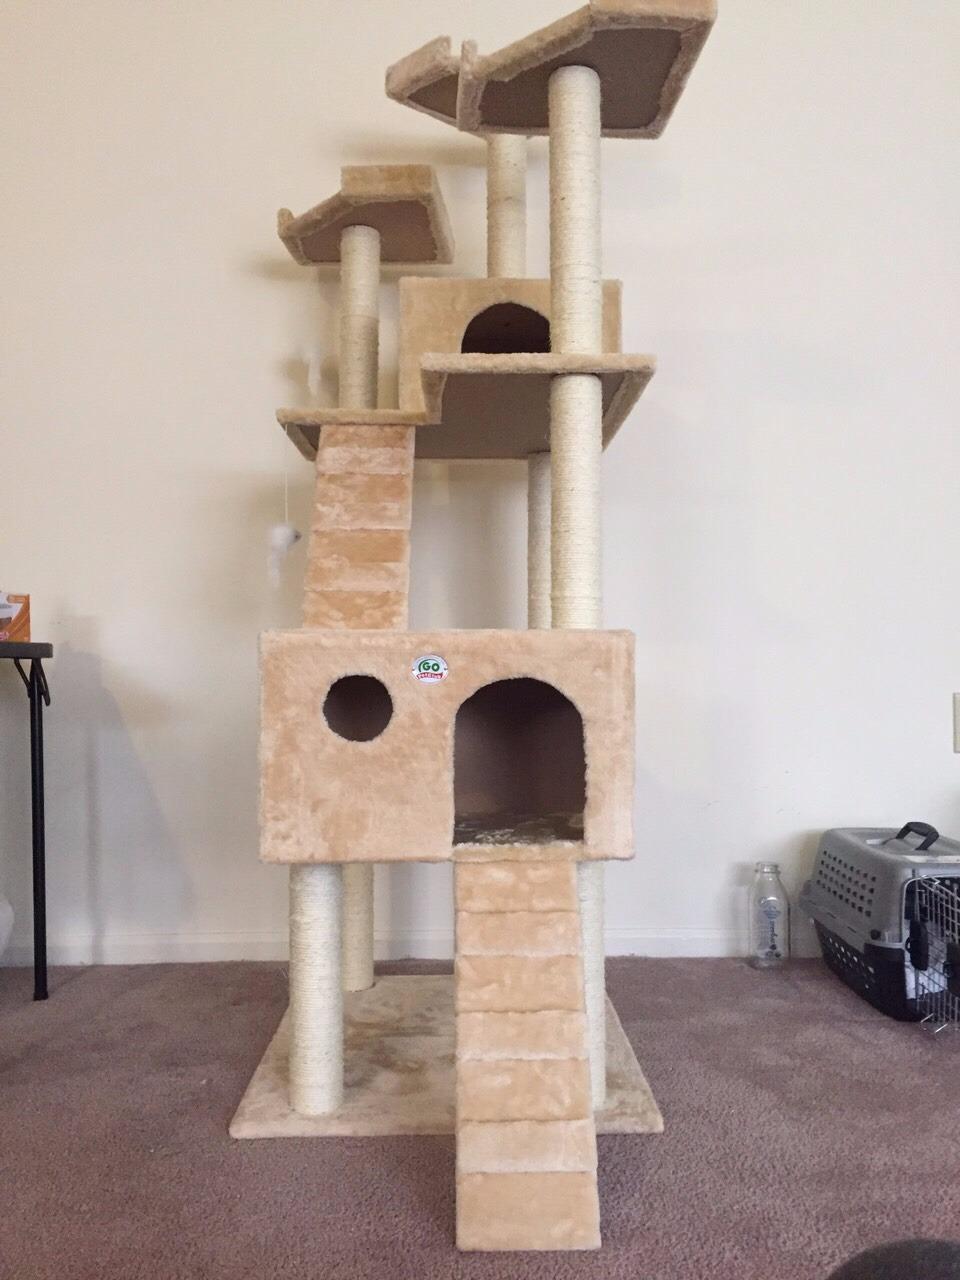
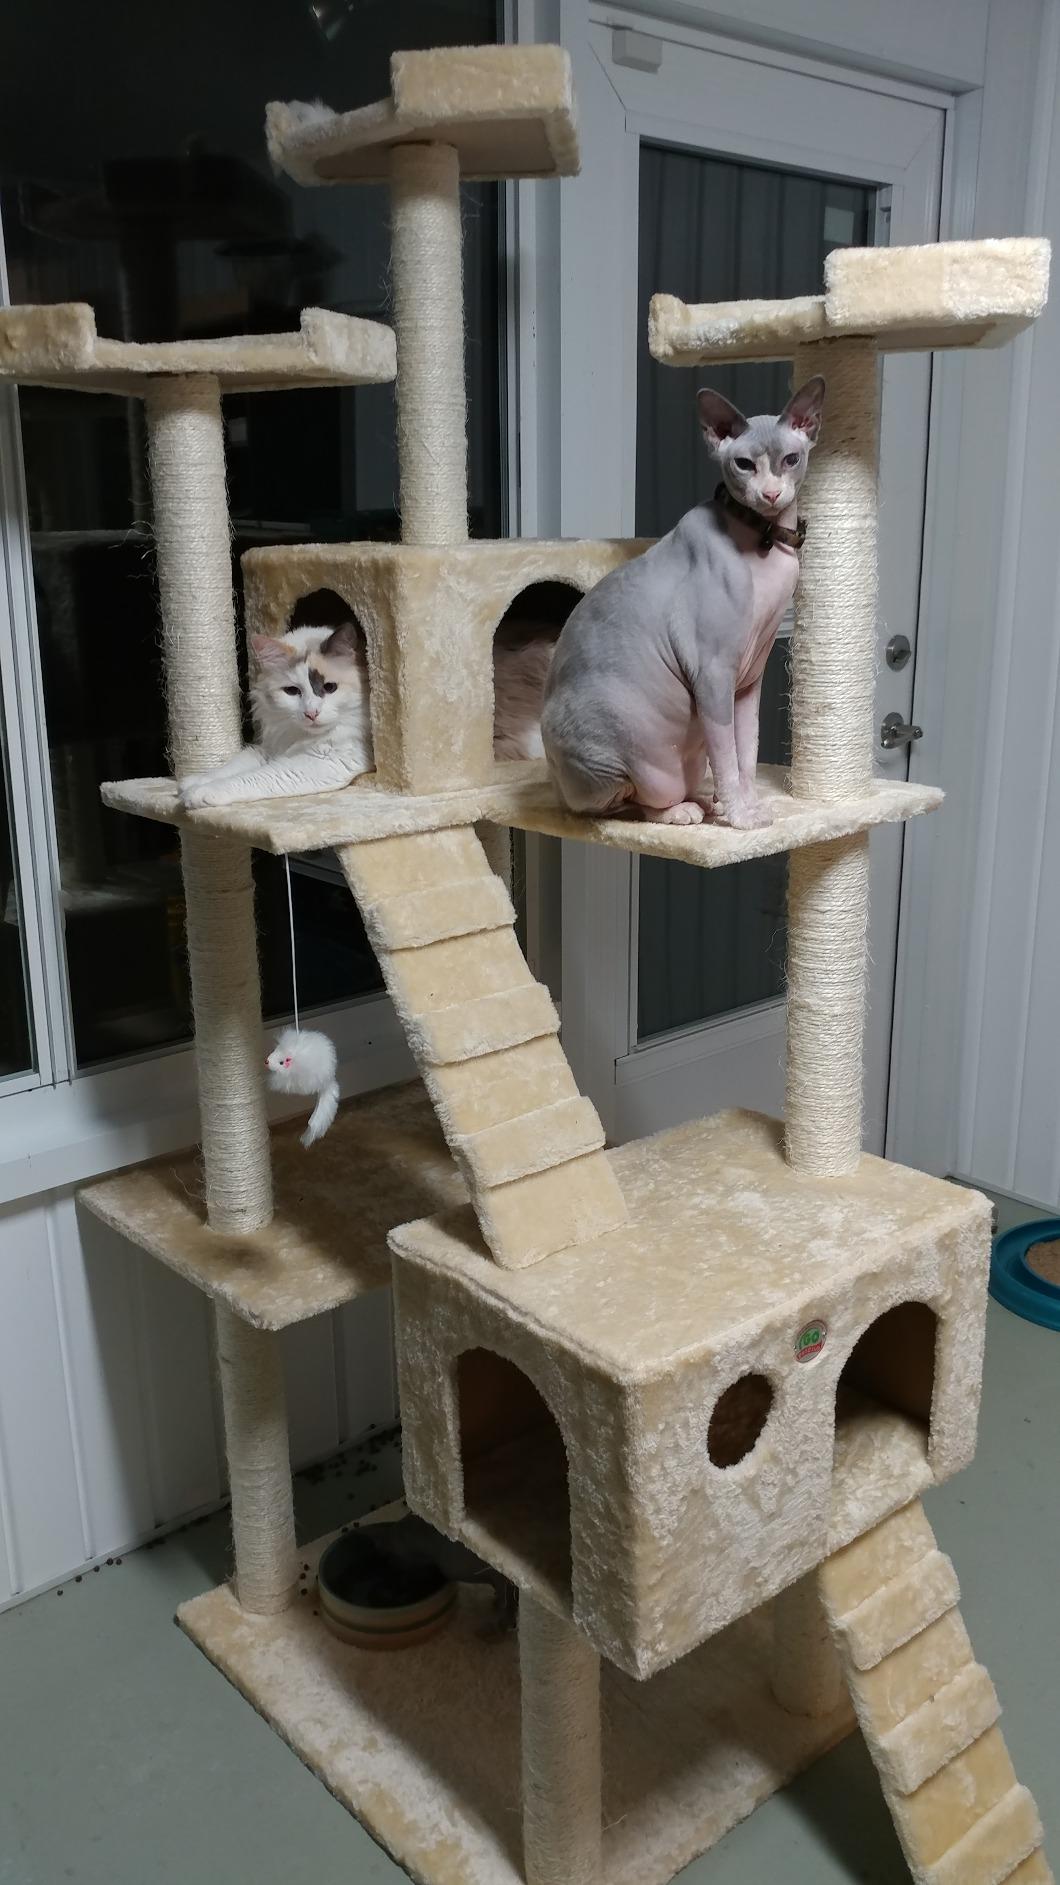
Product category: items_cat tree
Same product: yes